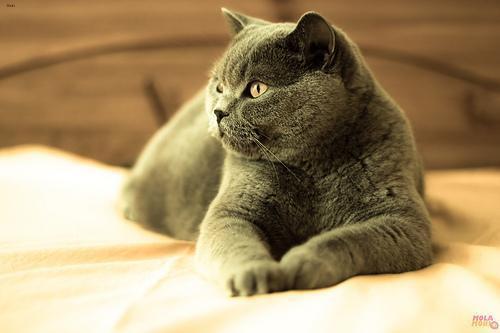
British Shorthair